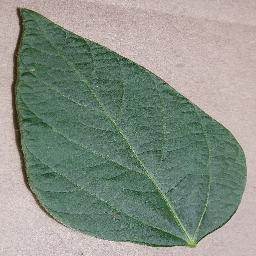
Label: Soybean___healthy